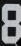
Number: 8